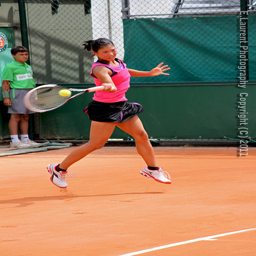
A woman hitting a tennis ball with a tennis racket.
A woman in a pink shirt and black shorts playing tennis.
A young woman reaching to hit a tennis ball during a match.
The woman is hitting a tennis ball with her racquet.
A woman jumping up and swinging a tennis racket at a tennis ball.